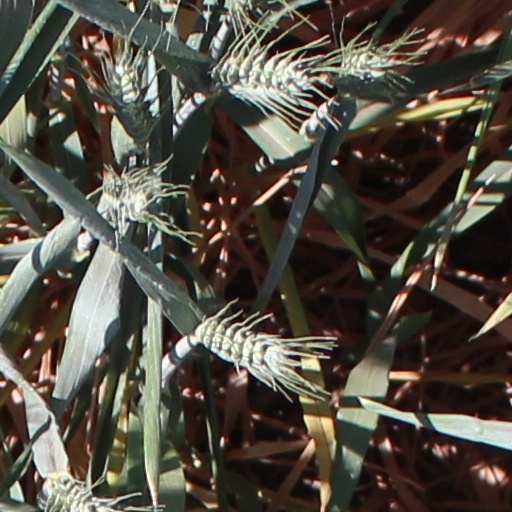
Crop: wheat